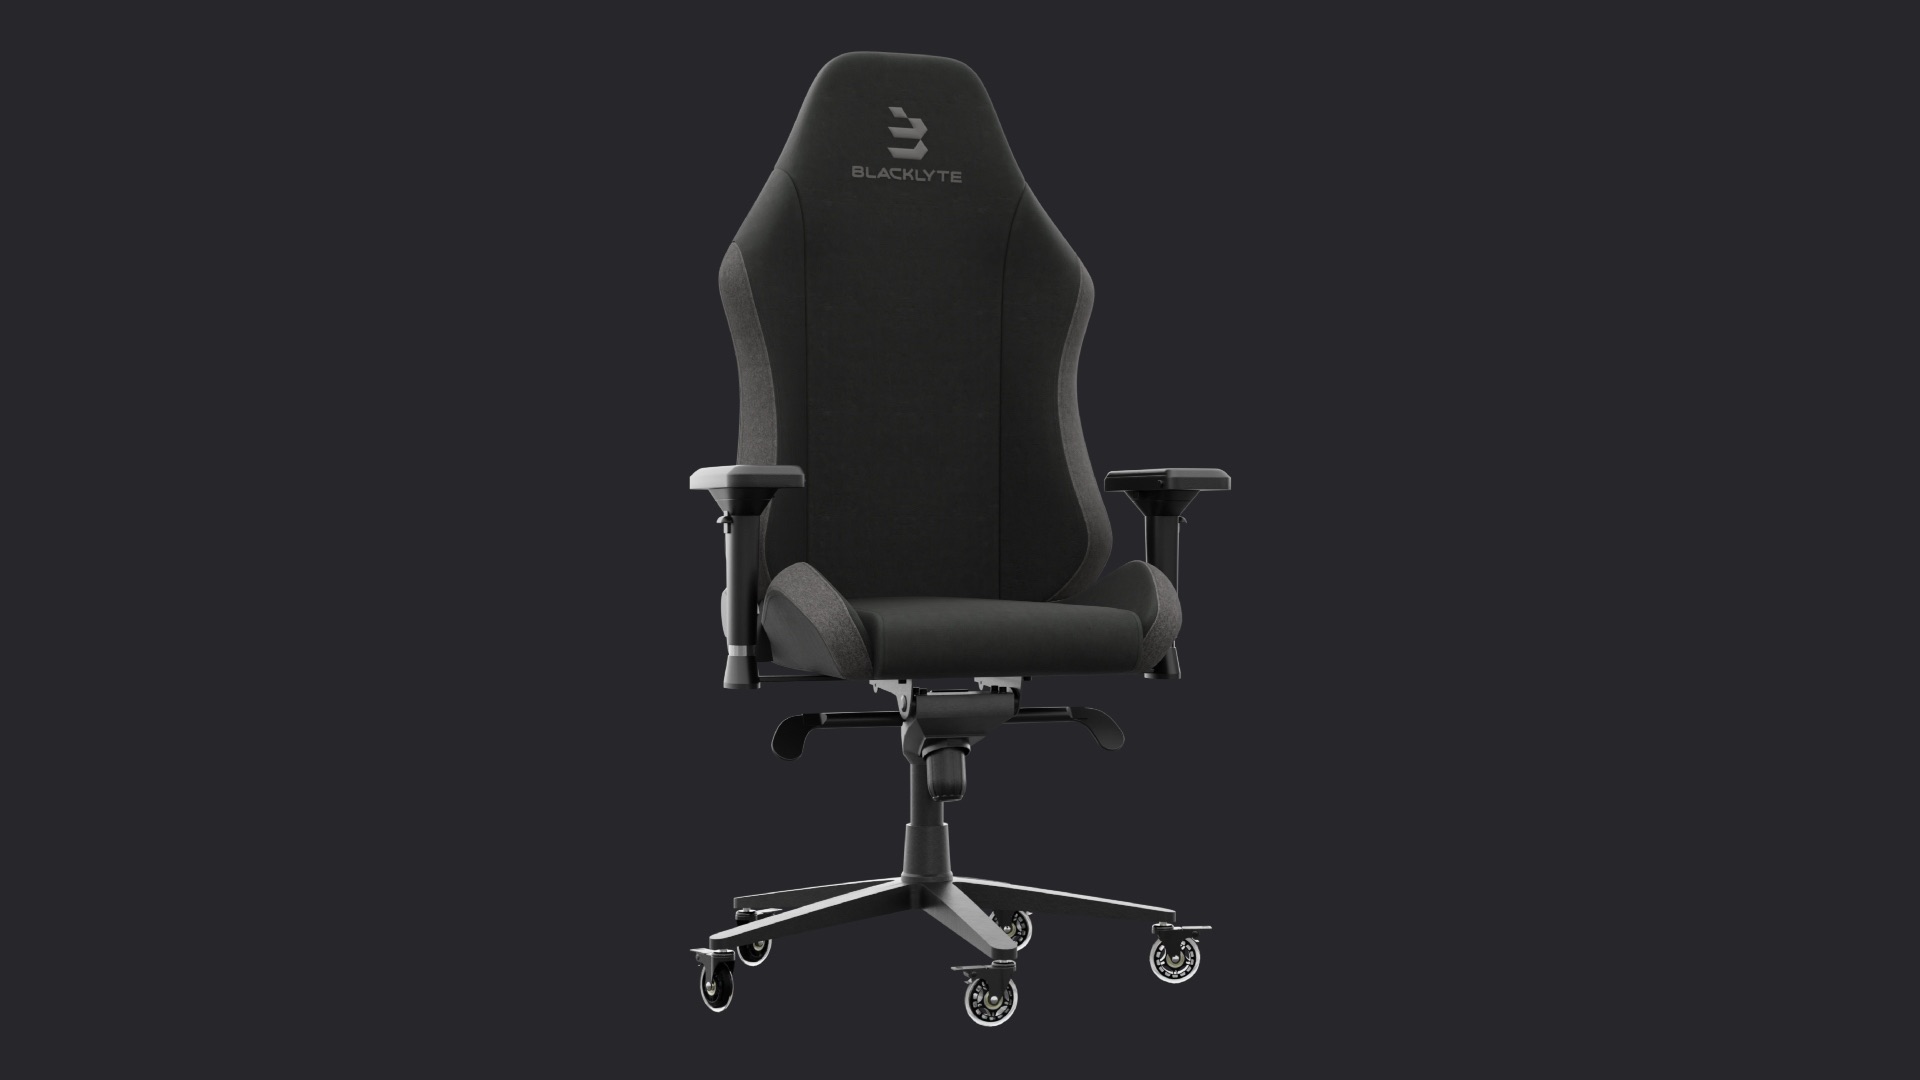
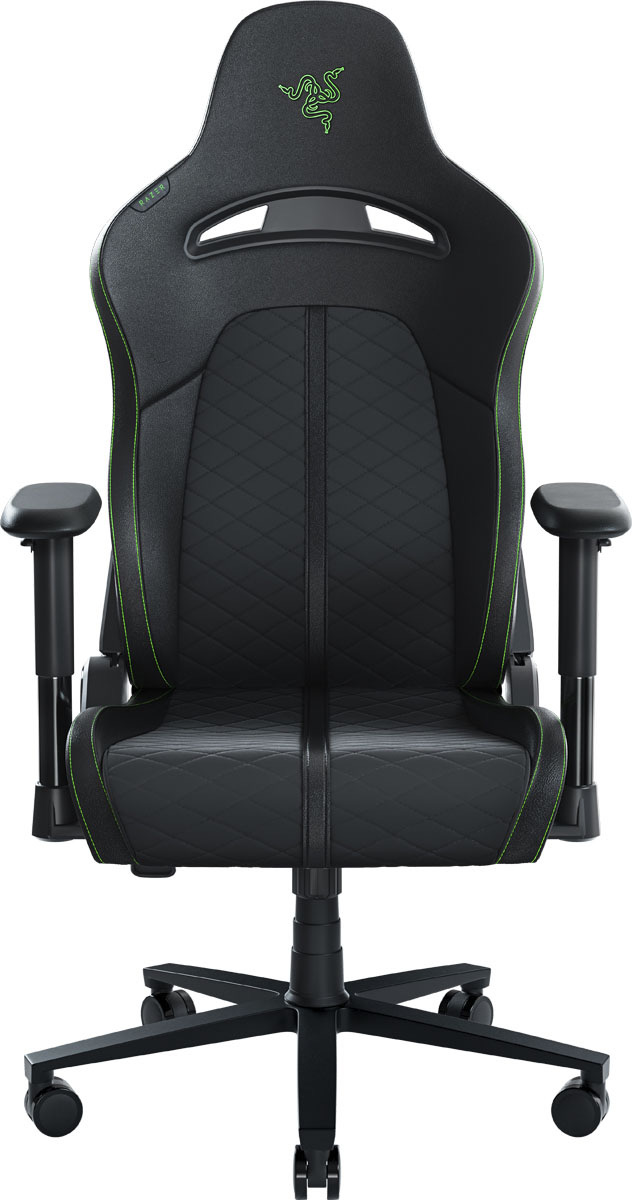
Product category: items_chair
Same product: no